Weiden Zentrum station

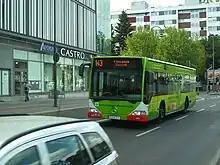
The bus stop

Weiden Zentrum is a Kölner Verkehrs-Betriebe station. Line 1 of the Stadtbahn serves this station. The station is also served by buses, and buses on routes 141 and 149 terminate at the station.